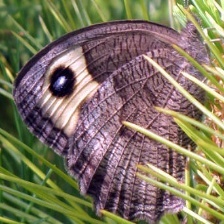
Species: COMMON WOOD-NYMPH
Butterfly family (ImageNet category): ringlet